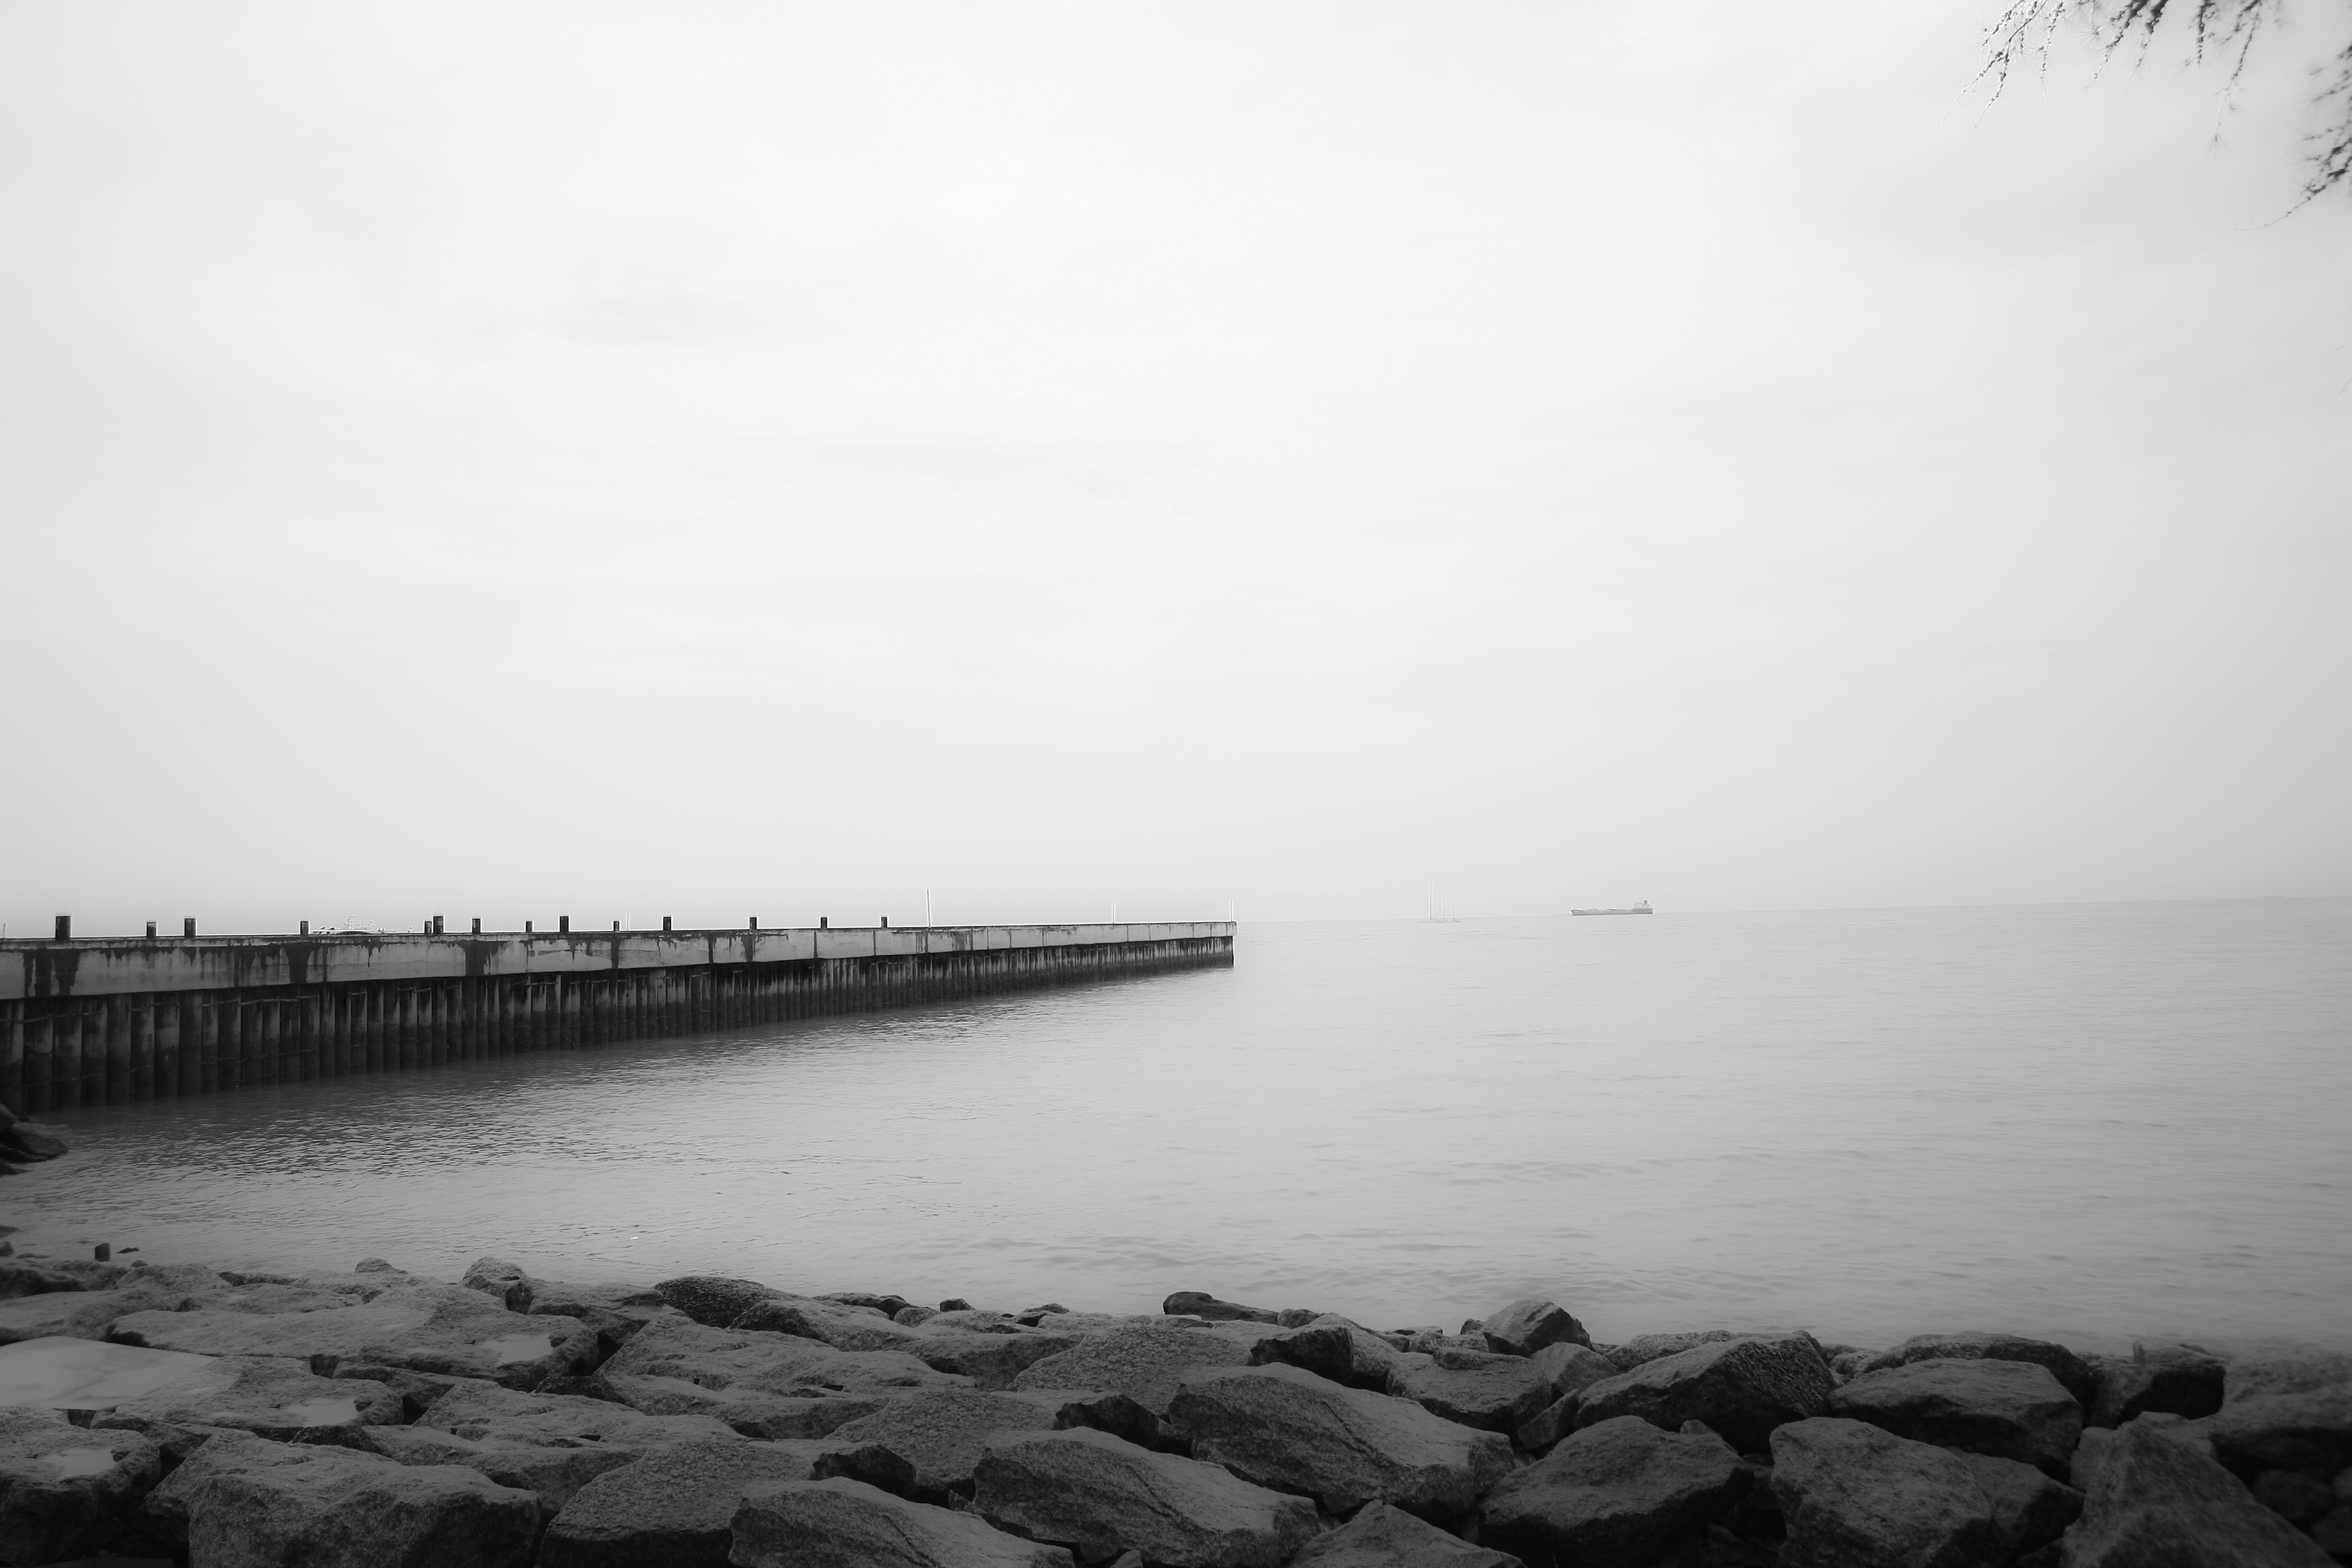
sea, coast, ocean, horizon, cloud, black and white, fog, mist, morning, shore, wave, dawn, pier, dusk, weather, haze, monochrome, monochrome photography, atmospheric phenomenon